Dai-13 Hokenshitsu

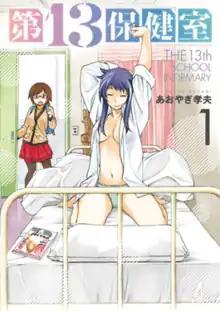
First volume cover

is a Japanese manga series written and illustrated by . It was serialized in Shogakukan's manga magazine "Monthly Shōnen Sunday" from May 2014 to September 2016.